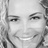
Emotion: happy